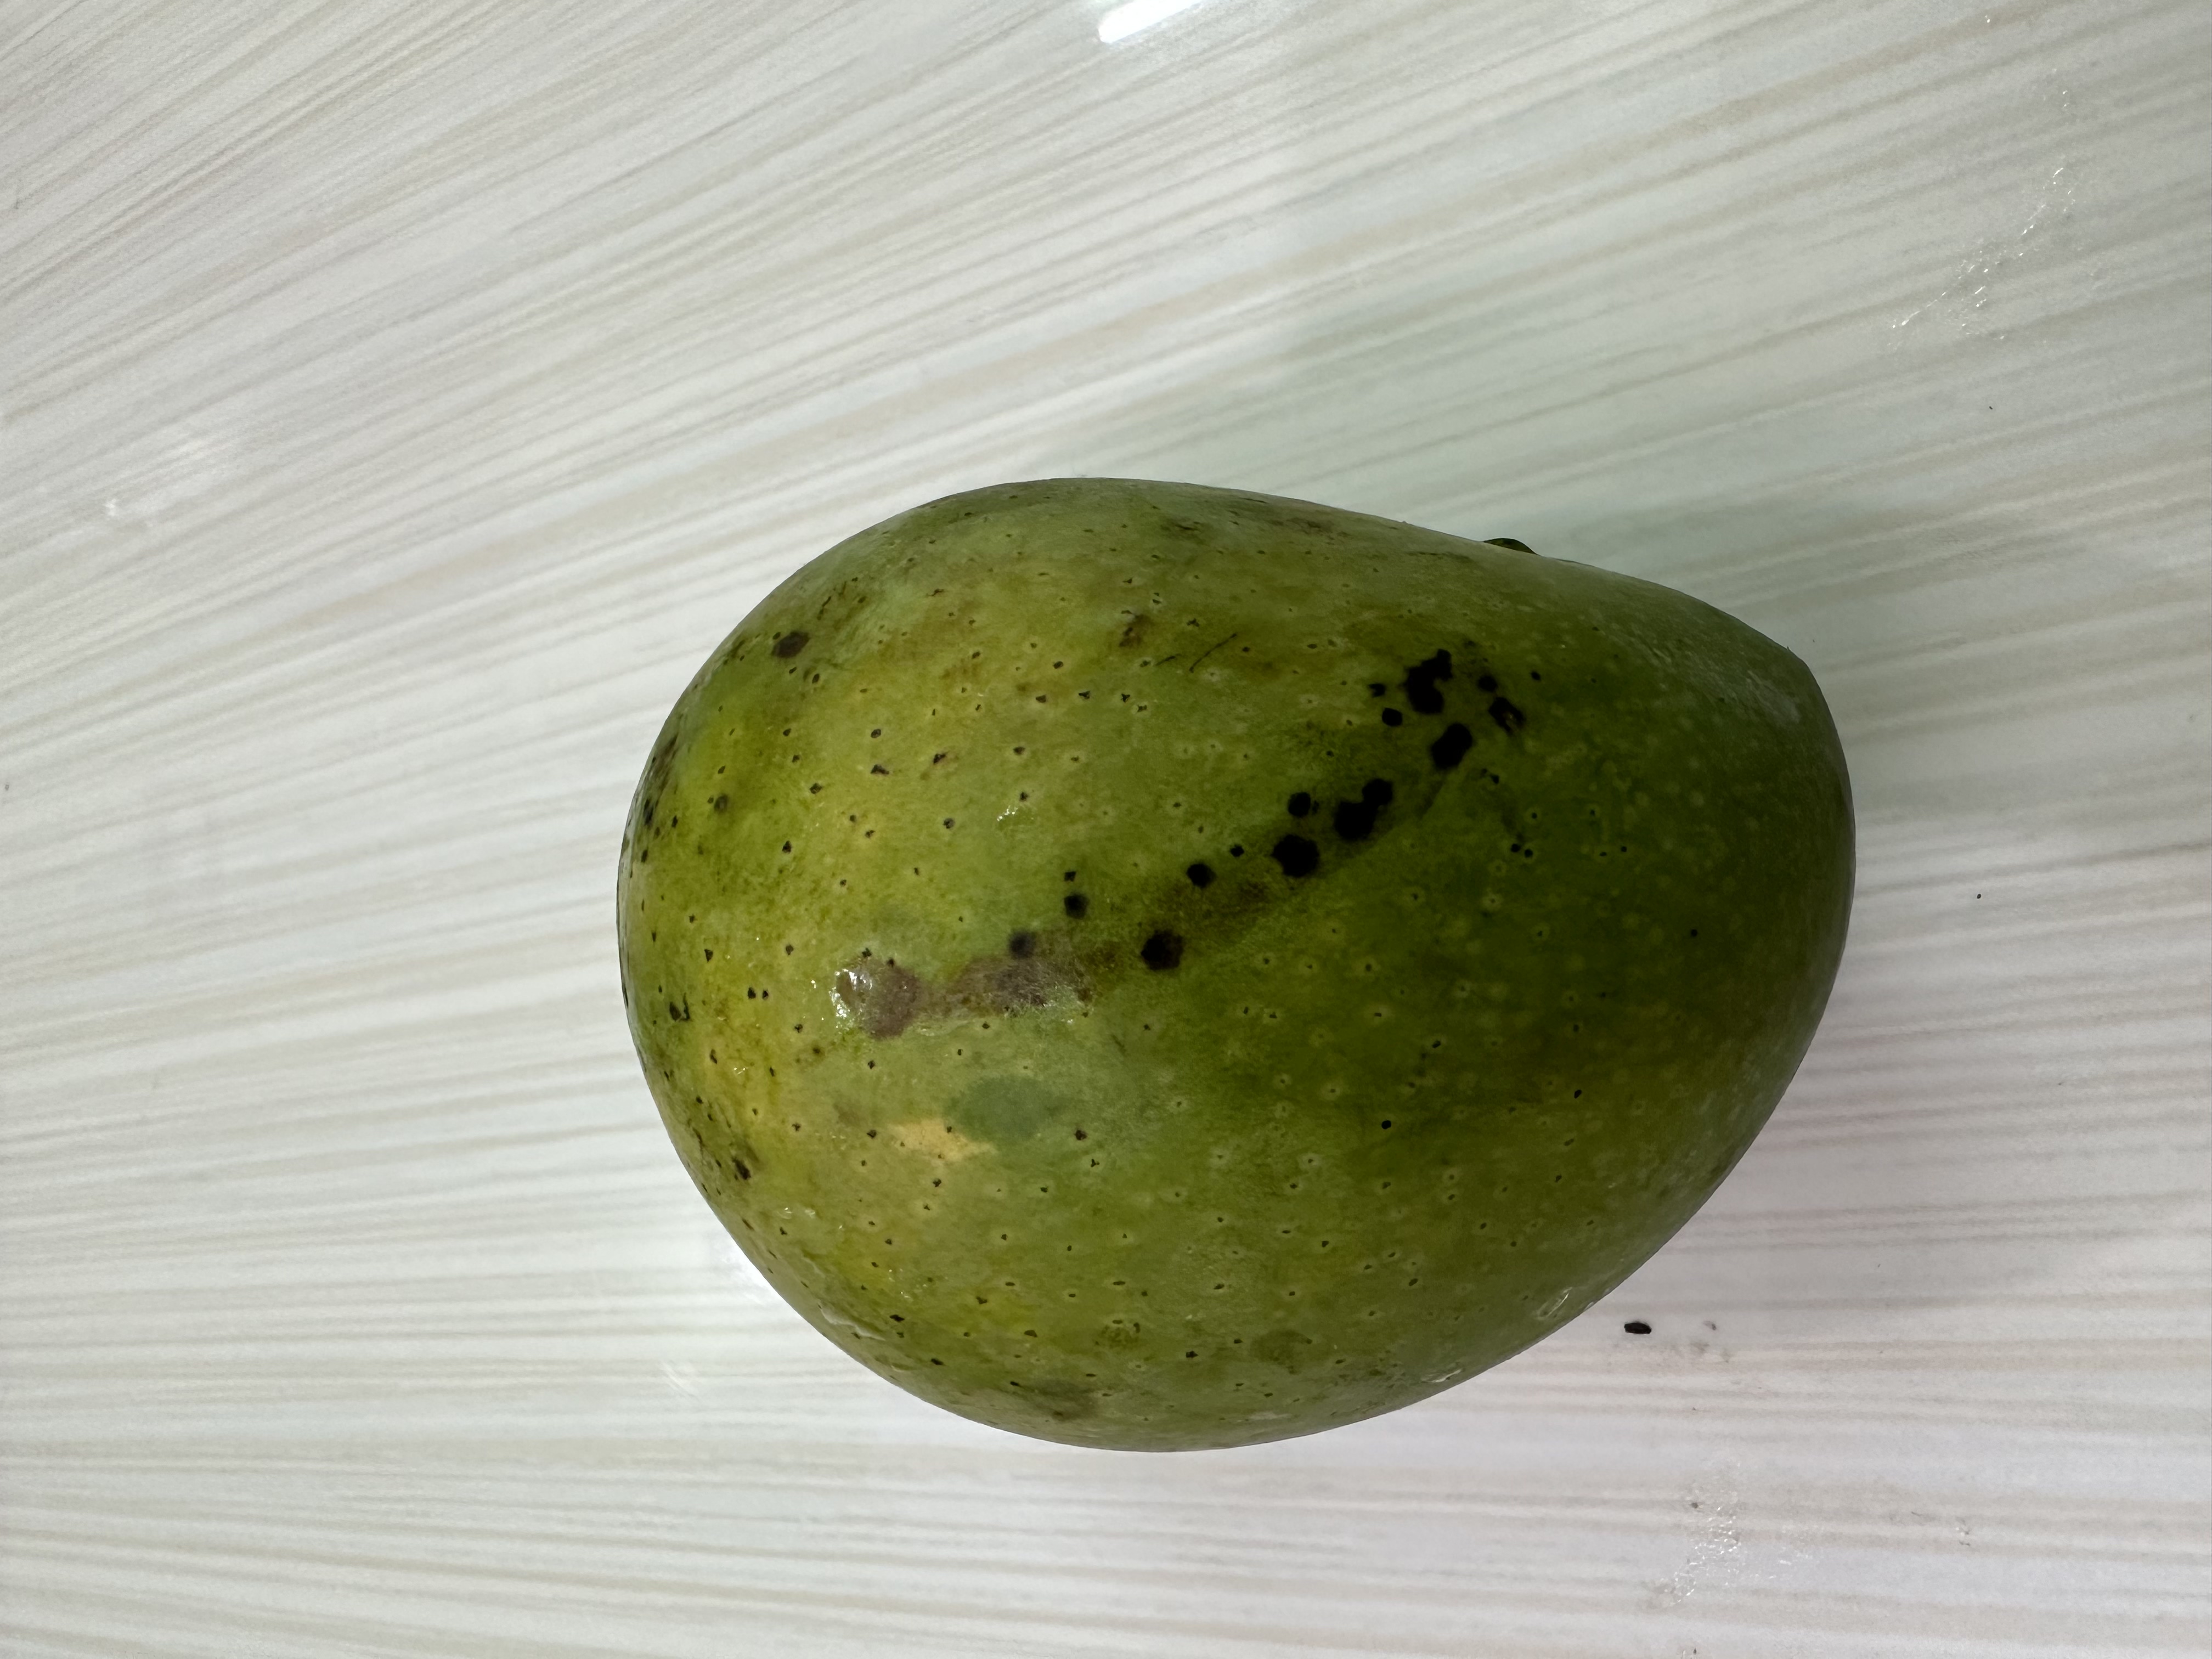
Mango variety: Harivanga